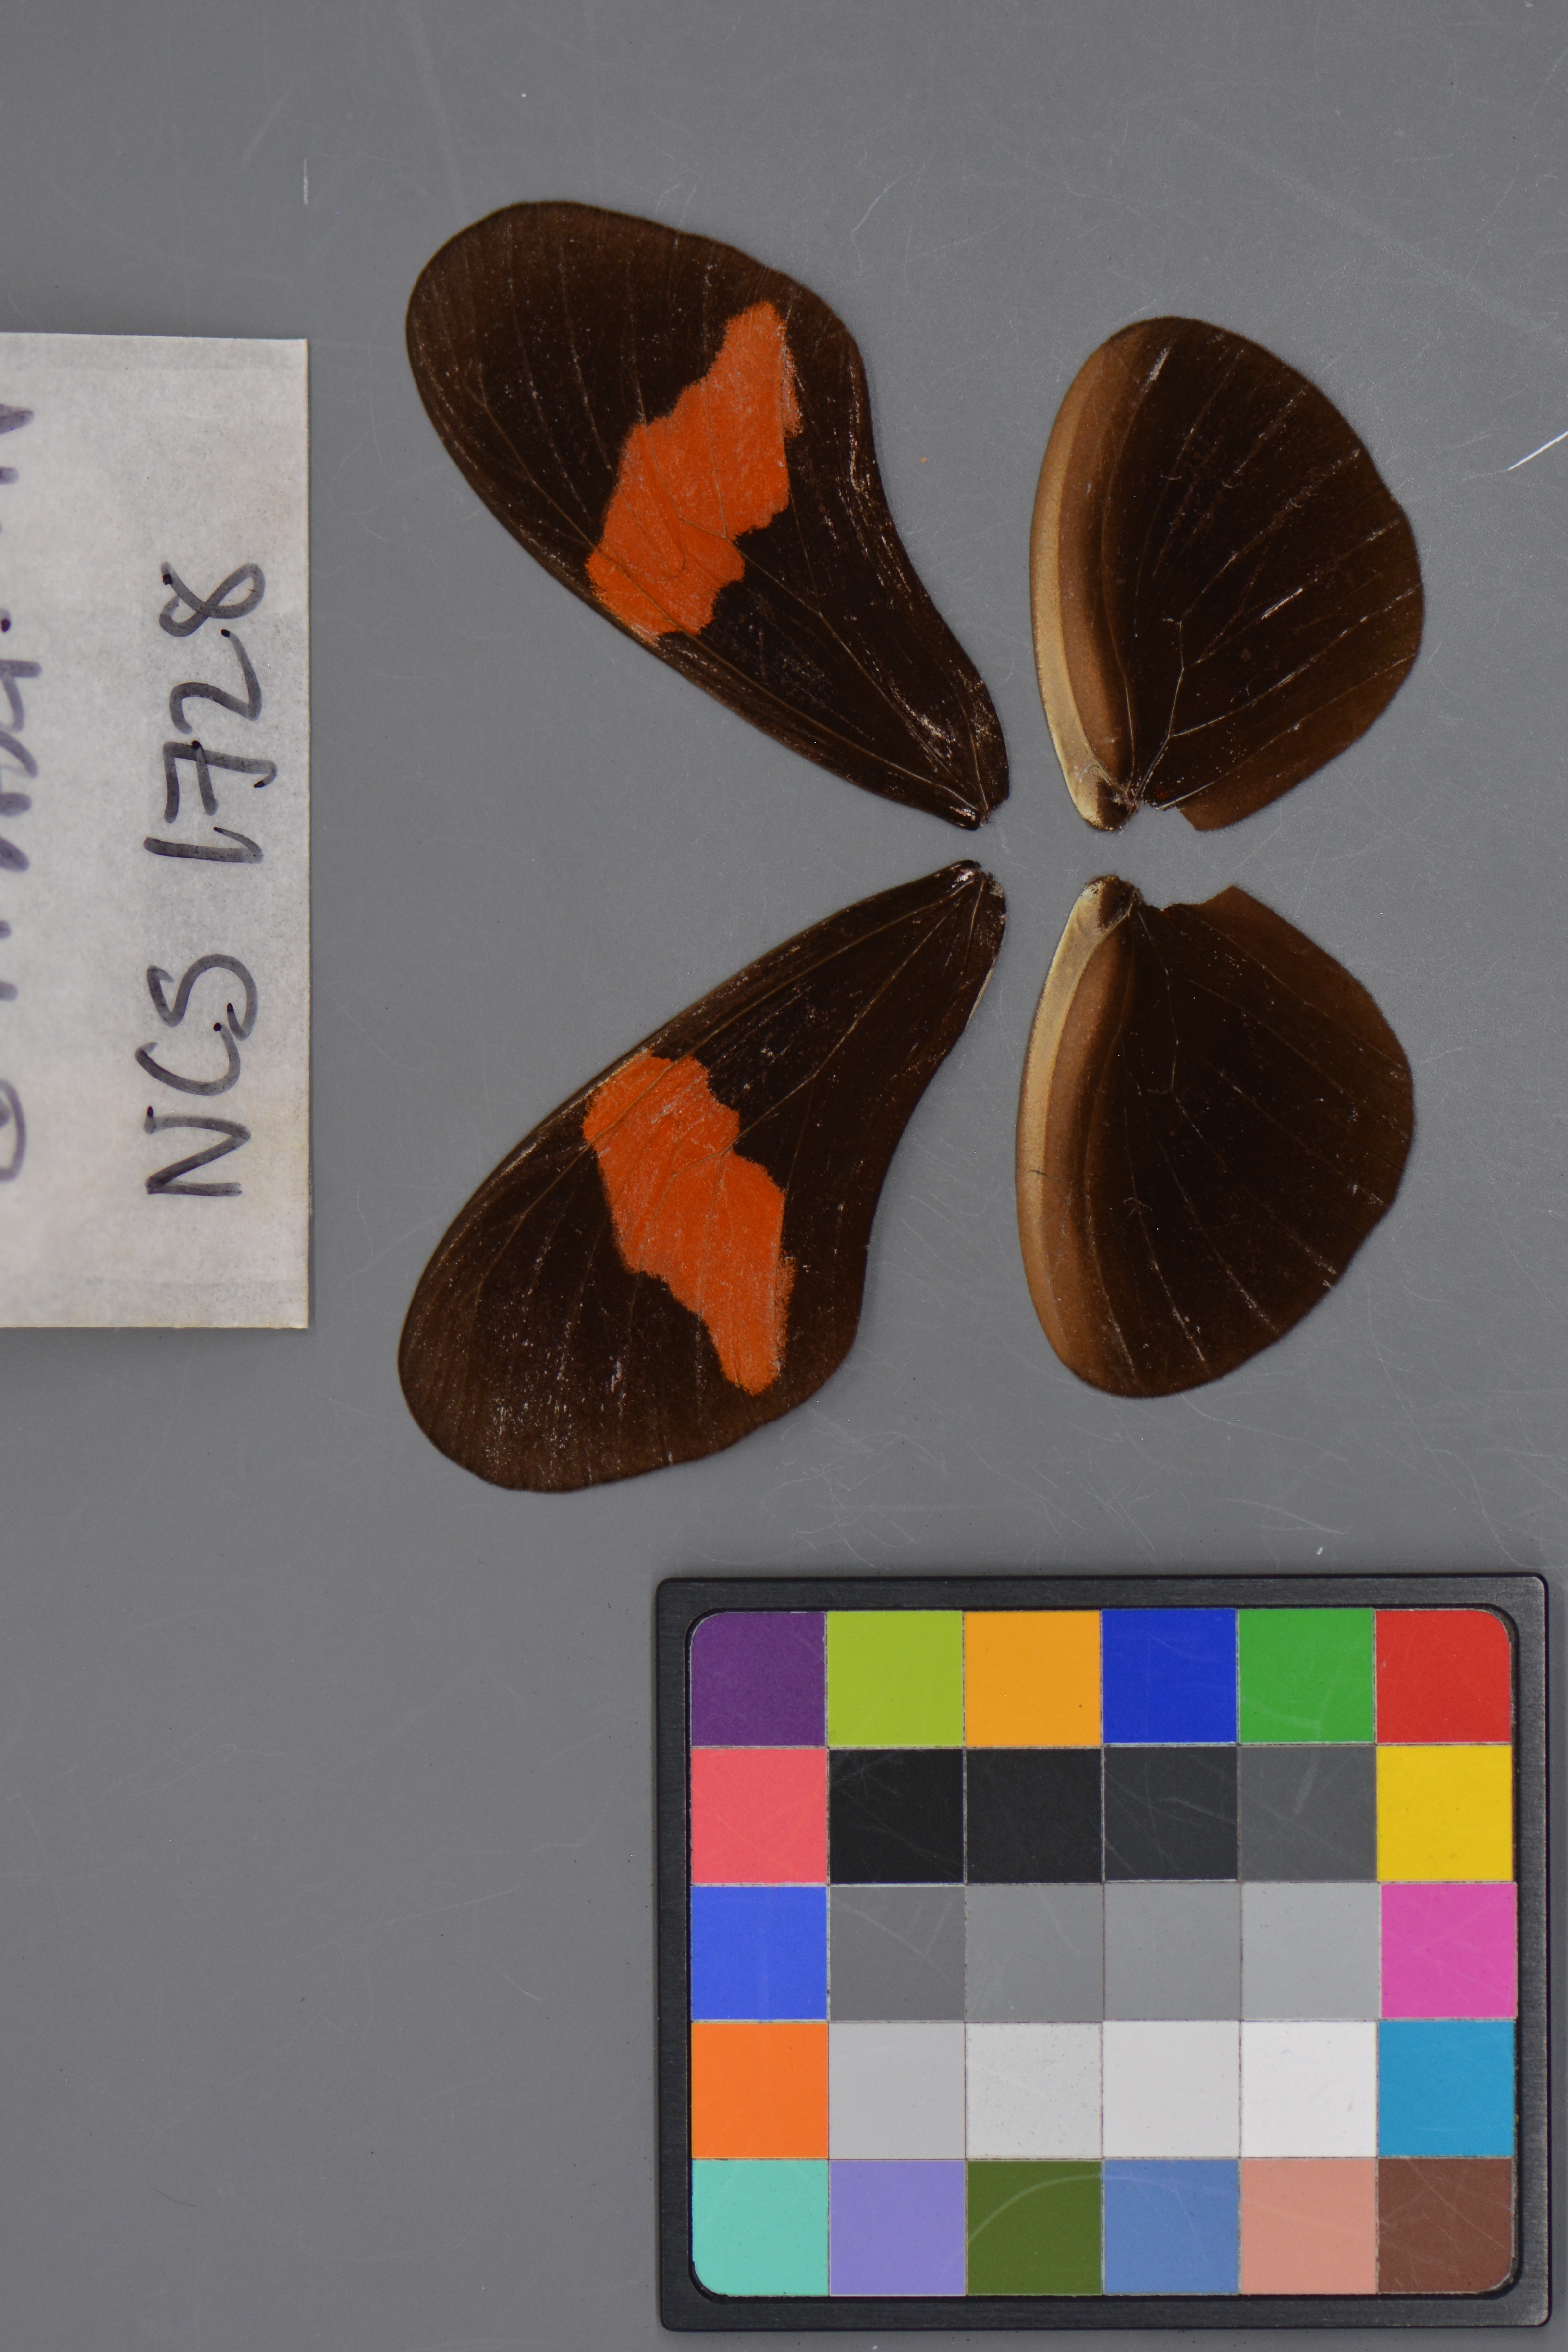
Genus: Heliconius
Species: erato
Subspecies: hydara
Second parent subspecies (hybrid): petiverana
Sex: female
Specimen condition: dorsal
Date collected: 25-Oct-08